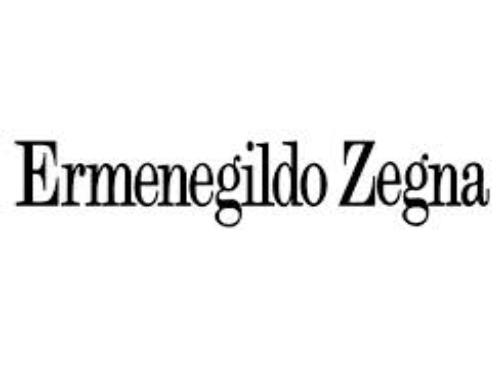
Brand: Ermenegildo Zegna
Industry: Clothes